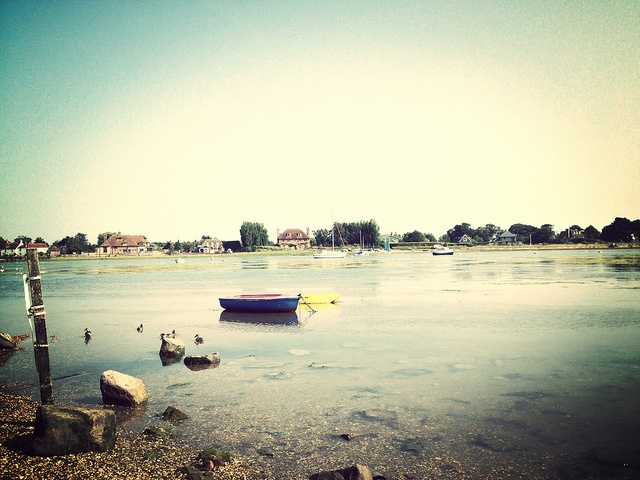
a small boat in a body of water
A boat that is sitting in the water.
a body of water with a couple small boats in it
a white boat some rocks water and buildings
A boat in the middle of a shallow bay with rocks